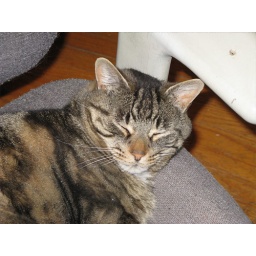
He's sleeping in my chair D: Love the detail in this shot though